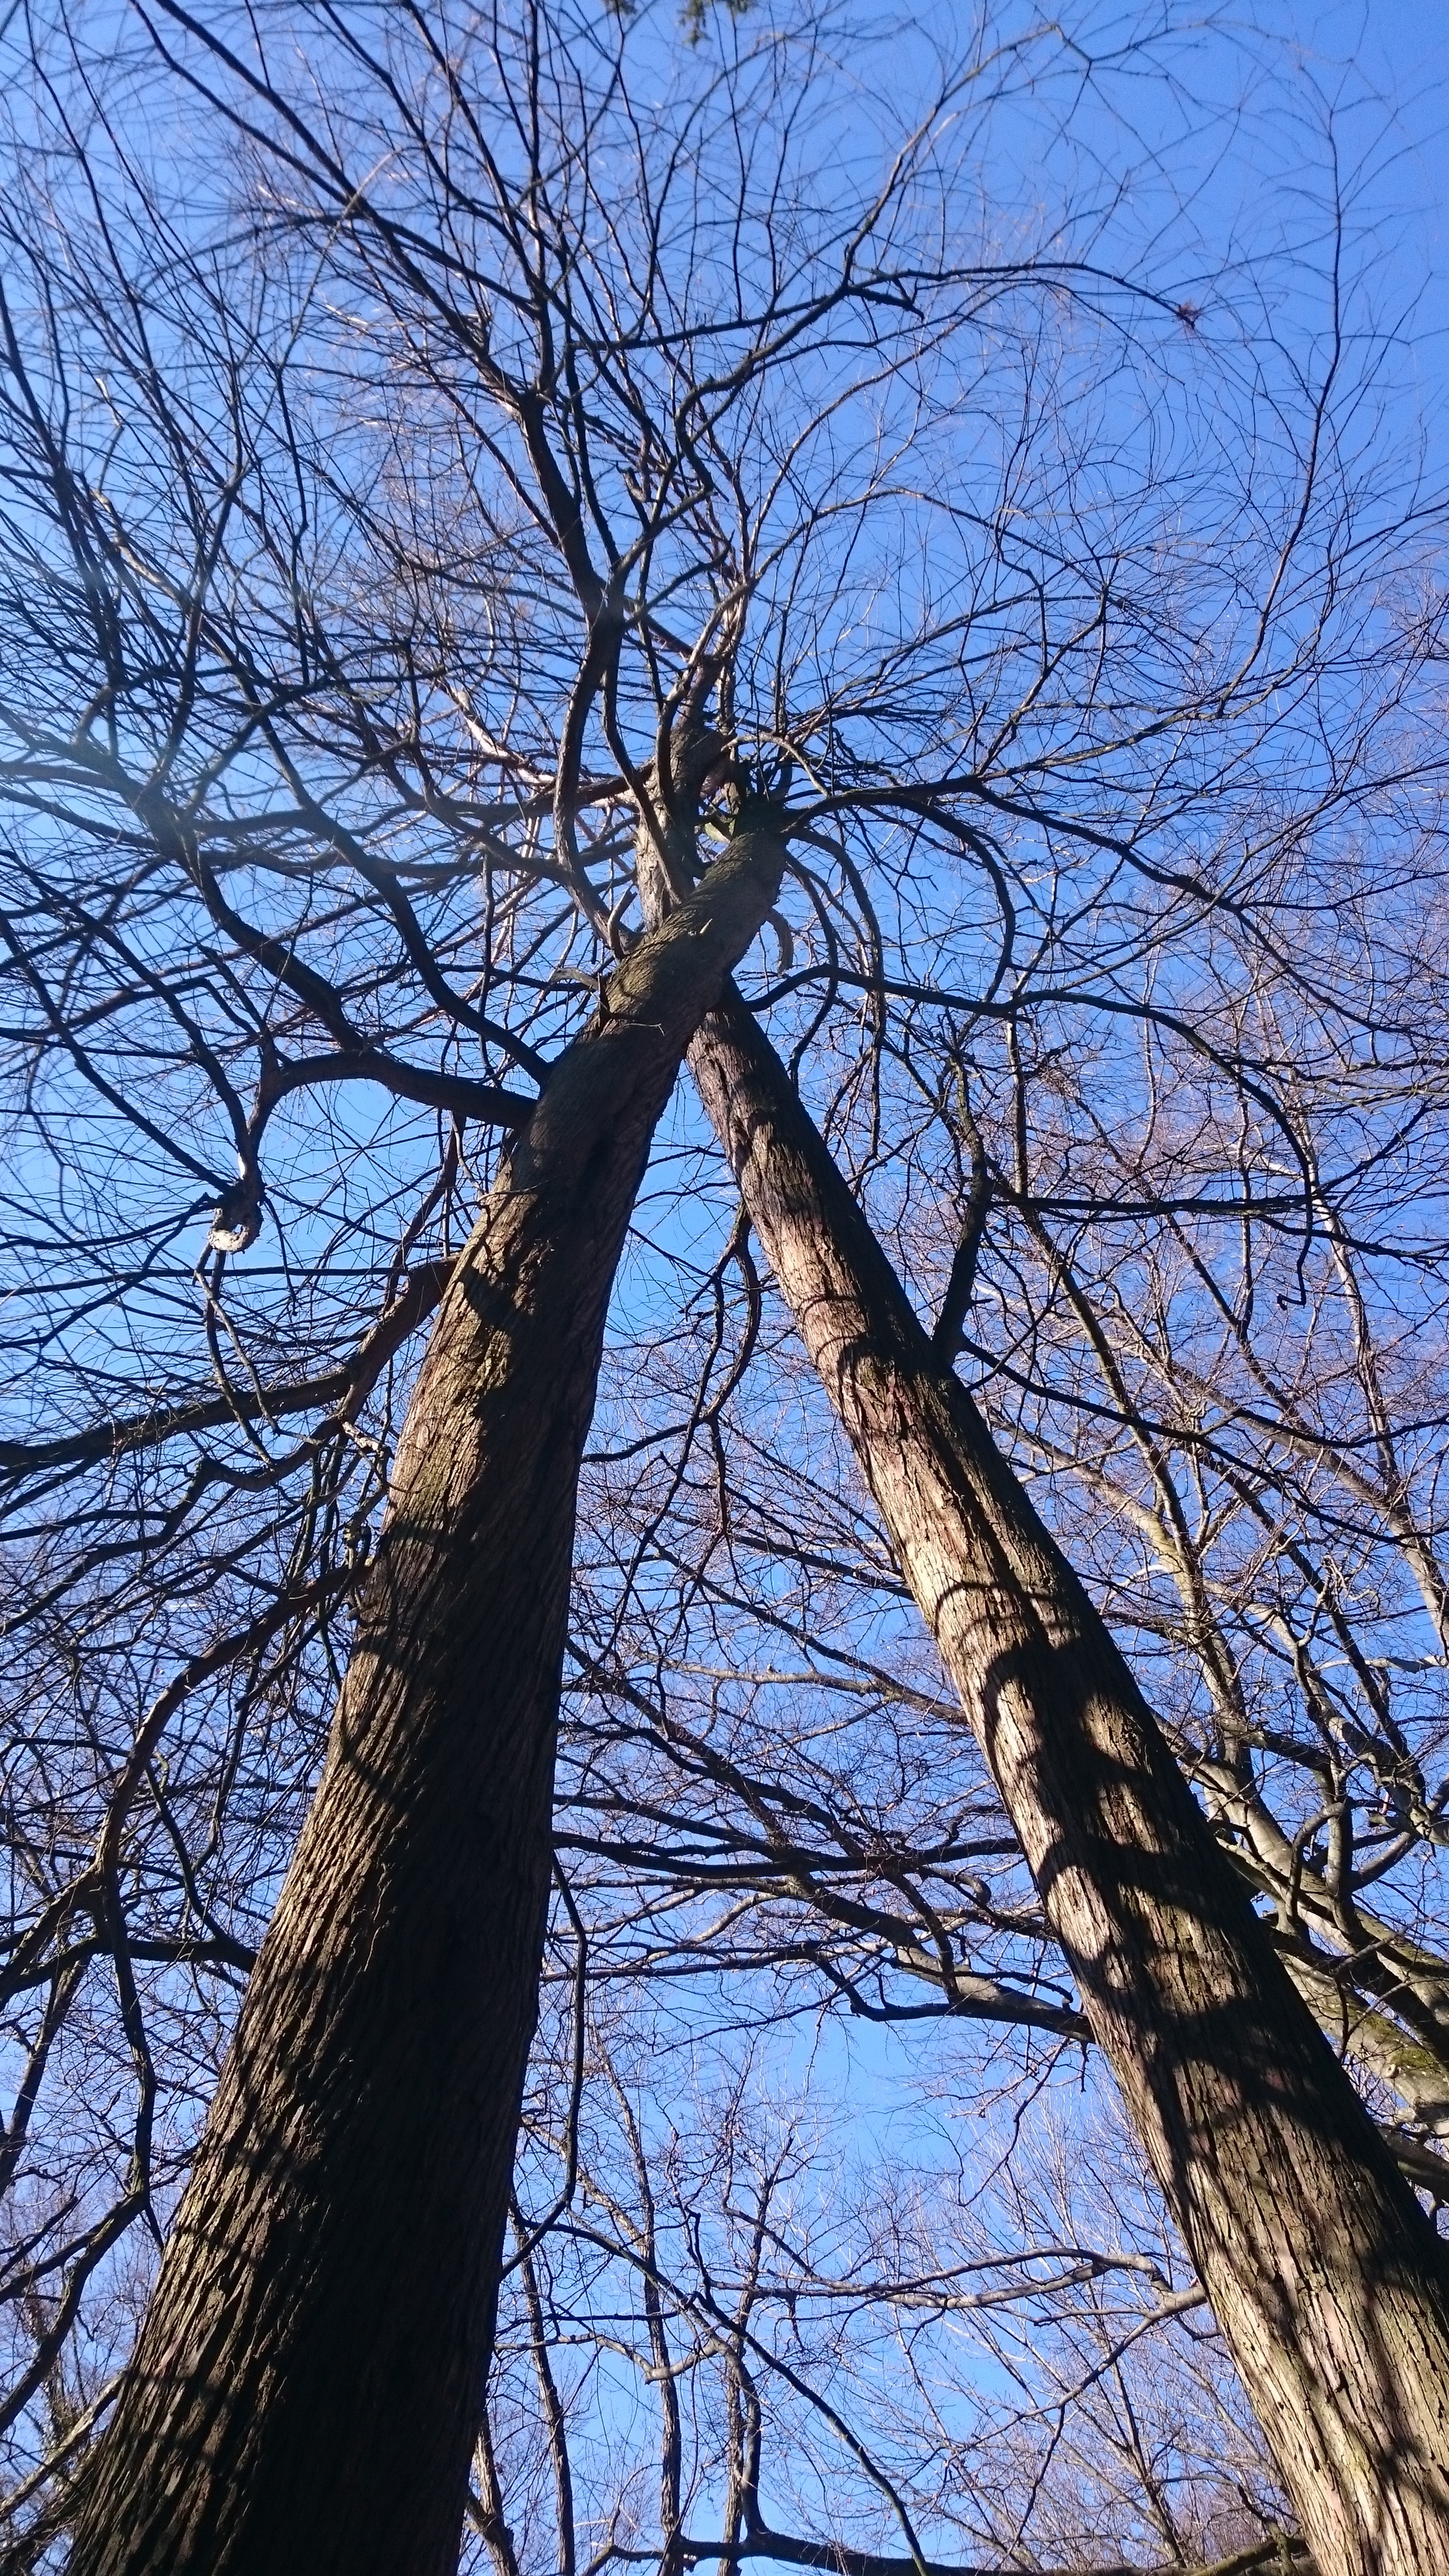
tree, nature, branch, winter, plant, leaf, flower, trunk, love, spring, lovers, cohesion, woody plant, land plant